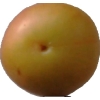
Label: cherry_wax